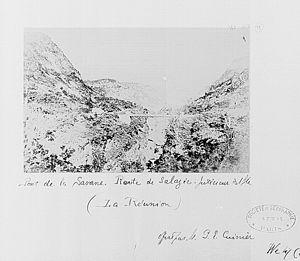
Cette page présente la liste des ponts du département français de La Réunion.